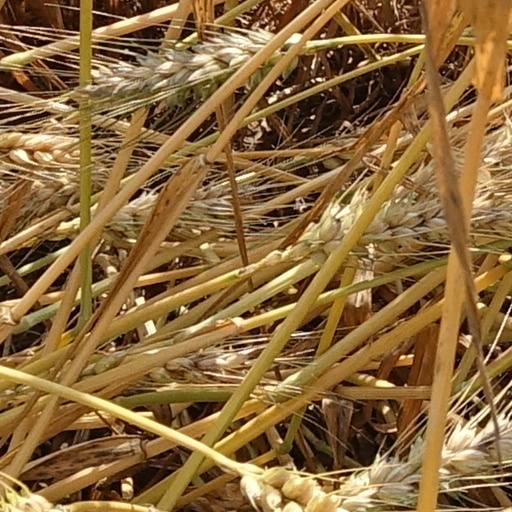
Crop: wheat